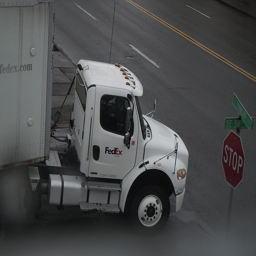
A white FedEx truck sitting next to a red stop sign.
A large truck that is sitting in front of a stop sign.
A white truck stopped at a stop sign.
A TRACTOR TRAILER HAS APPROACHED A STOP SIGN
a white truck about to make a turn on the road